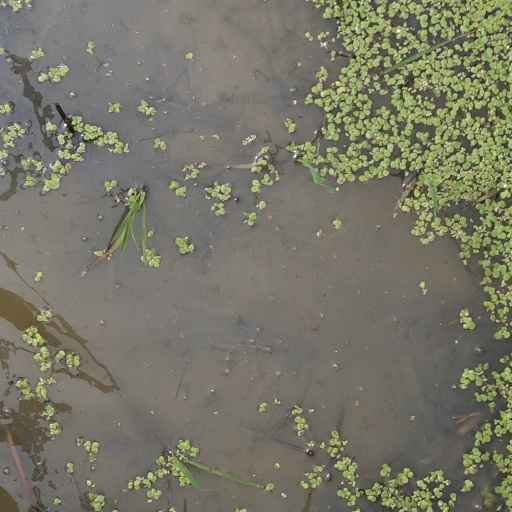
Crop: rice